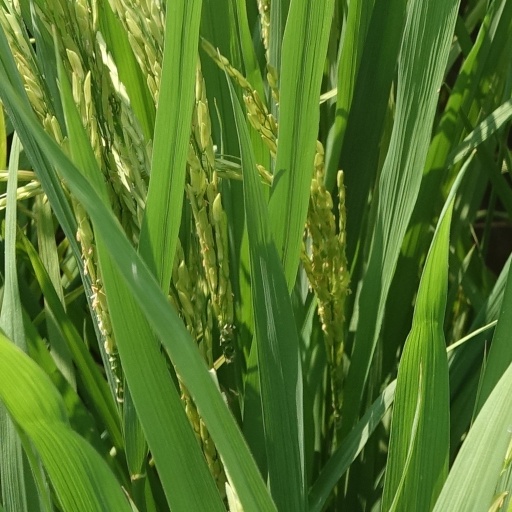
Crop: rice